Kadhalil Sodhappuvadhu Yeppadi

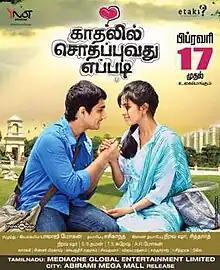
Theatrical release poster

Kadhilil Sodhappuvadhu Yeppadi is a 2012 Indian Tamil-language romantic comedy film written and directed Balaji Mohan in his feature debut and produced by S. Sashikanth, Nirav Shah and Siddharth under YNOT Studios and Etaki Entertainment, respectively. Based on Balaji's short film of the same name, it stars Siddharth and Amala Paul. The film revolves around the romantic relationship between Arun (Siddharth) and Parvathy (Amala Paul) during their college days.